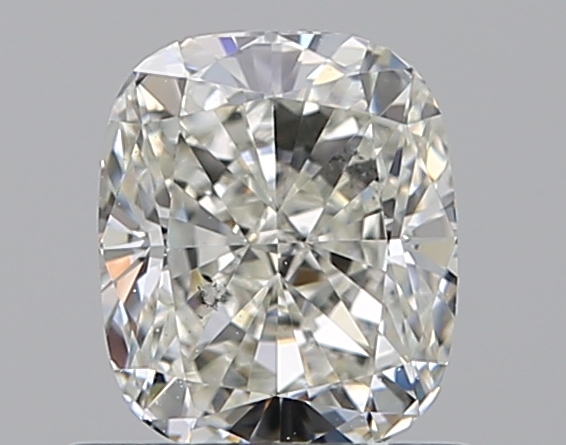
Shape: cushion
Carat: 0.8
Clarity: VS2
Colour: J
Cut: EX
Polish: EX
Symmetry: EX
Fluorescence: N
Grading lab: GIA
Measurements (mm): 5.8 x 4.87 x 3.37